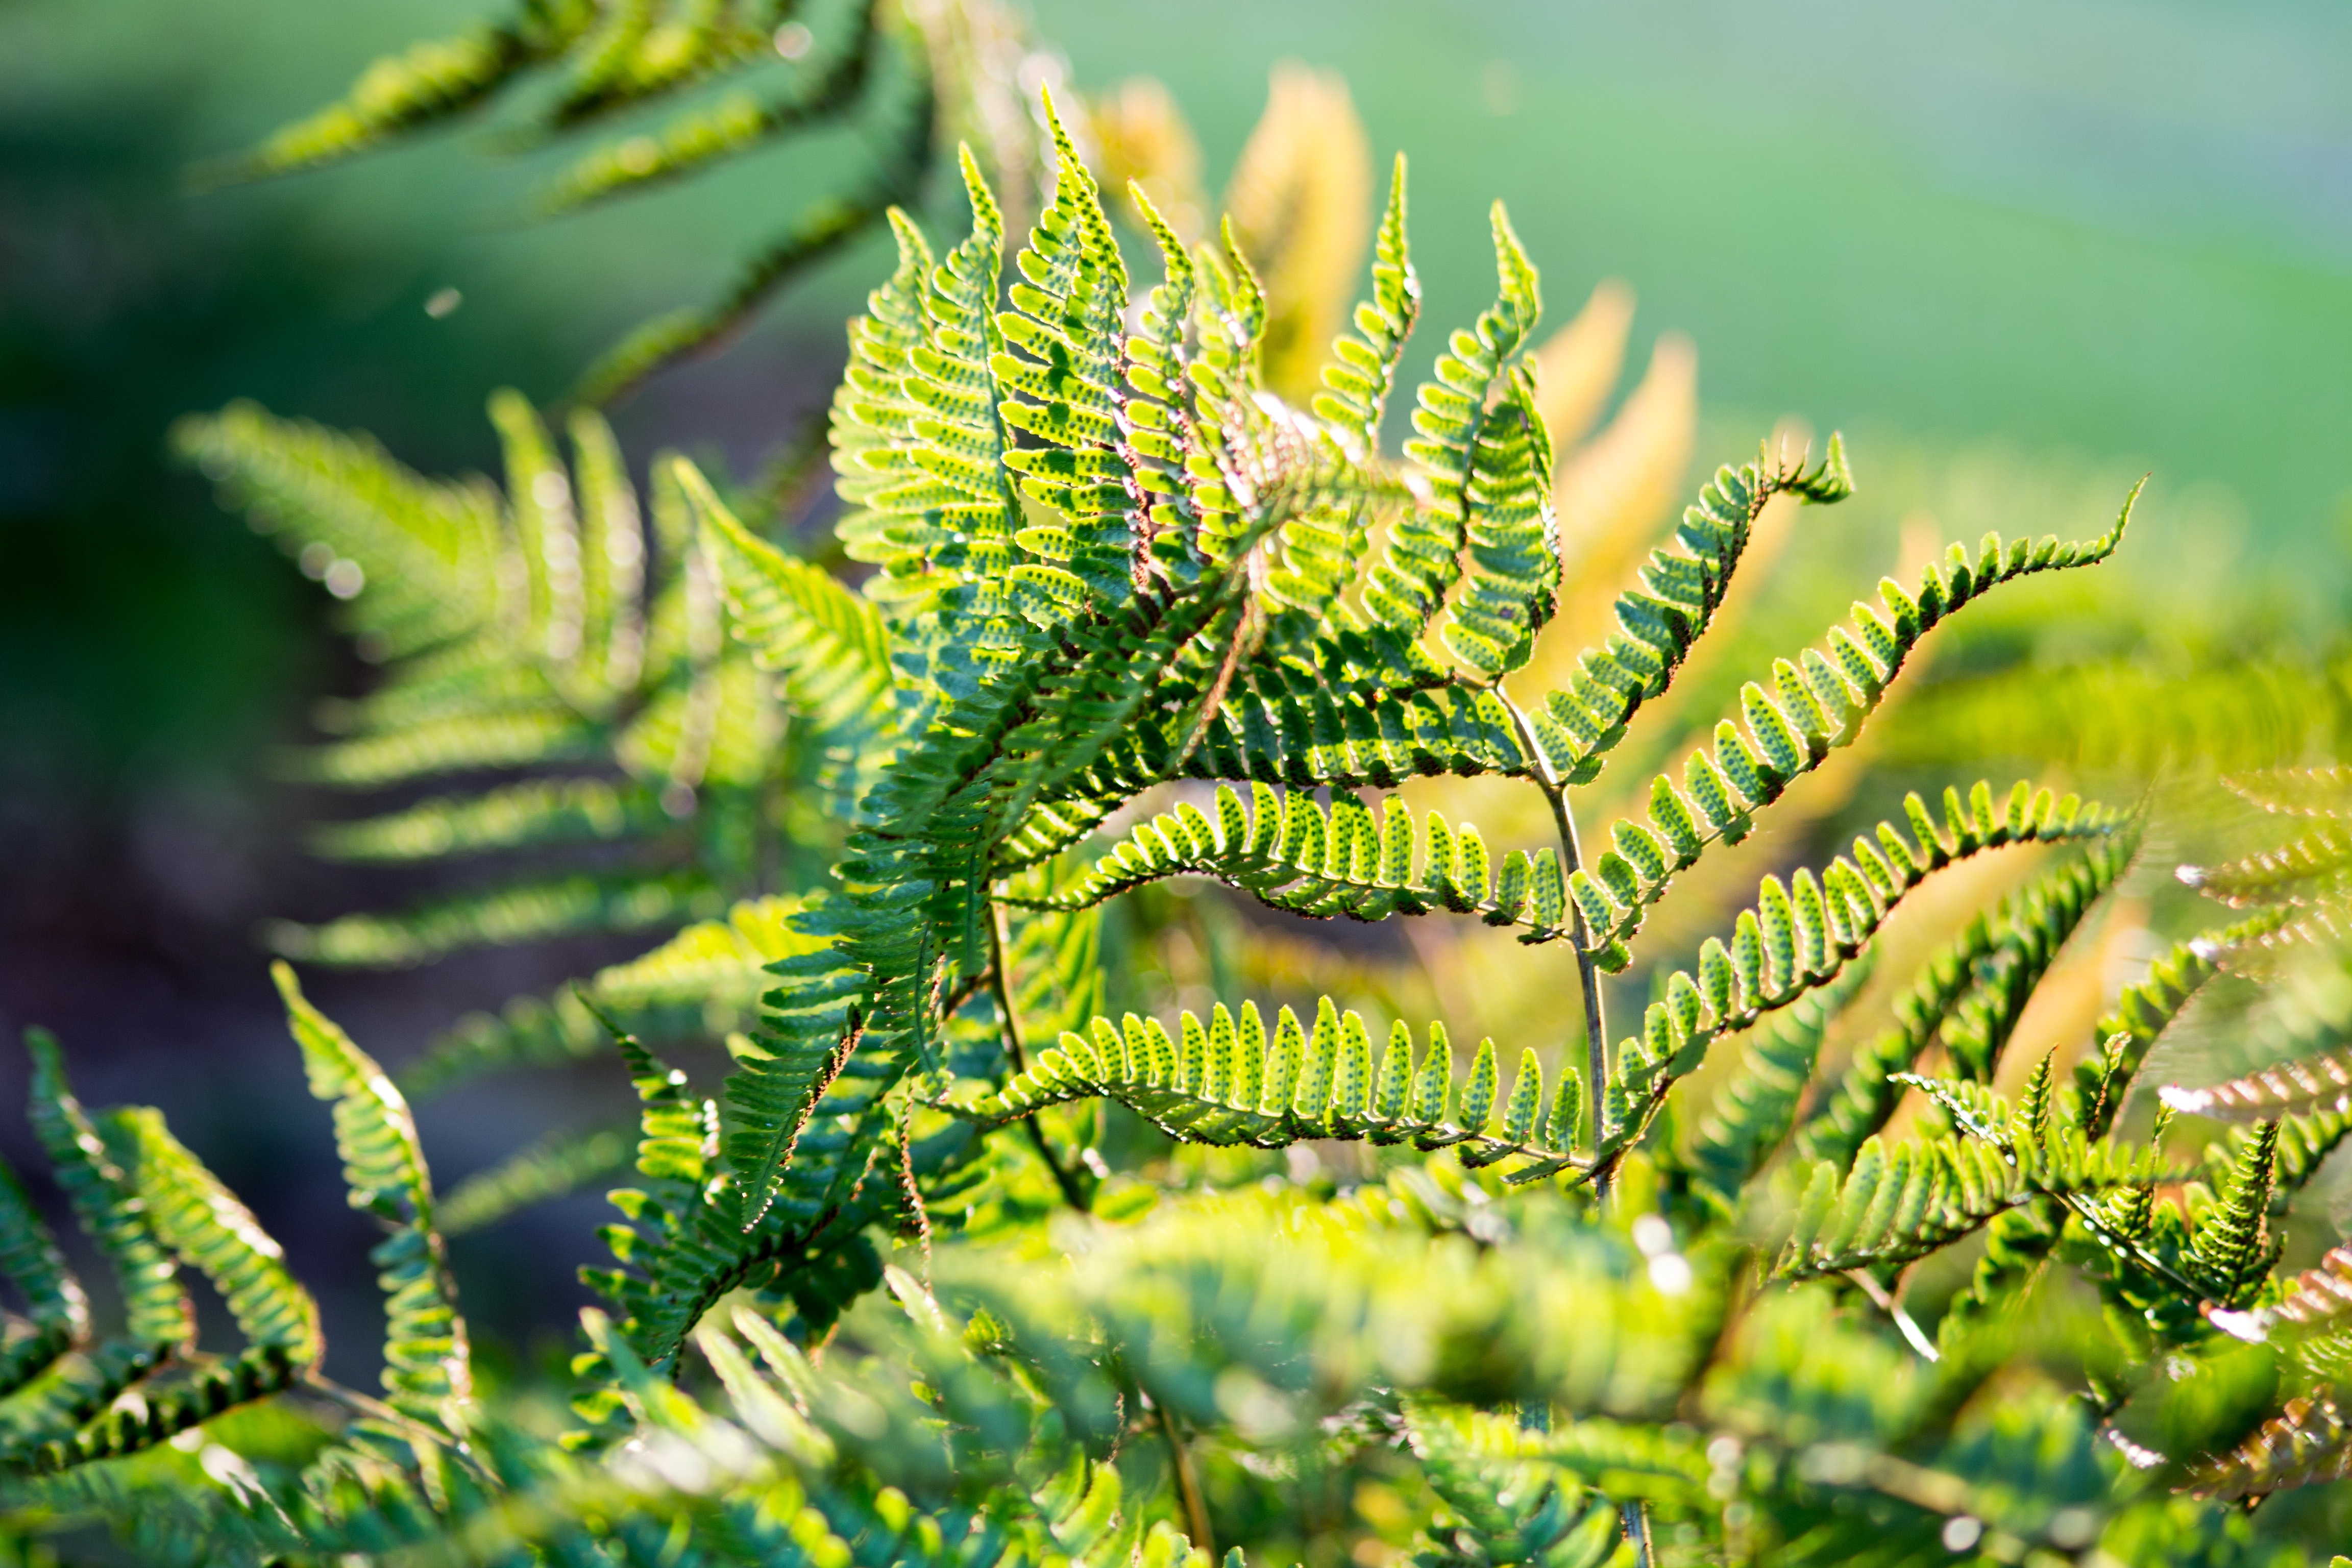
tree, nature, forest, branch, plant, leaf, flower, moss, green, jungle, botany, fir, flora, fauna, fern, close up, vegetation, rainforest, mimosa, macro photography, land plant, ferns and horsetails, vascular plant